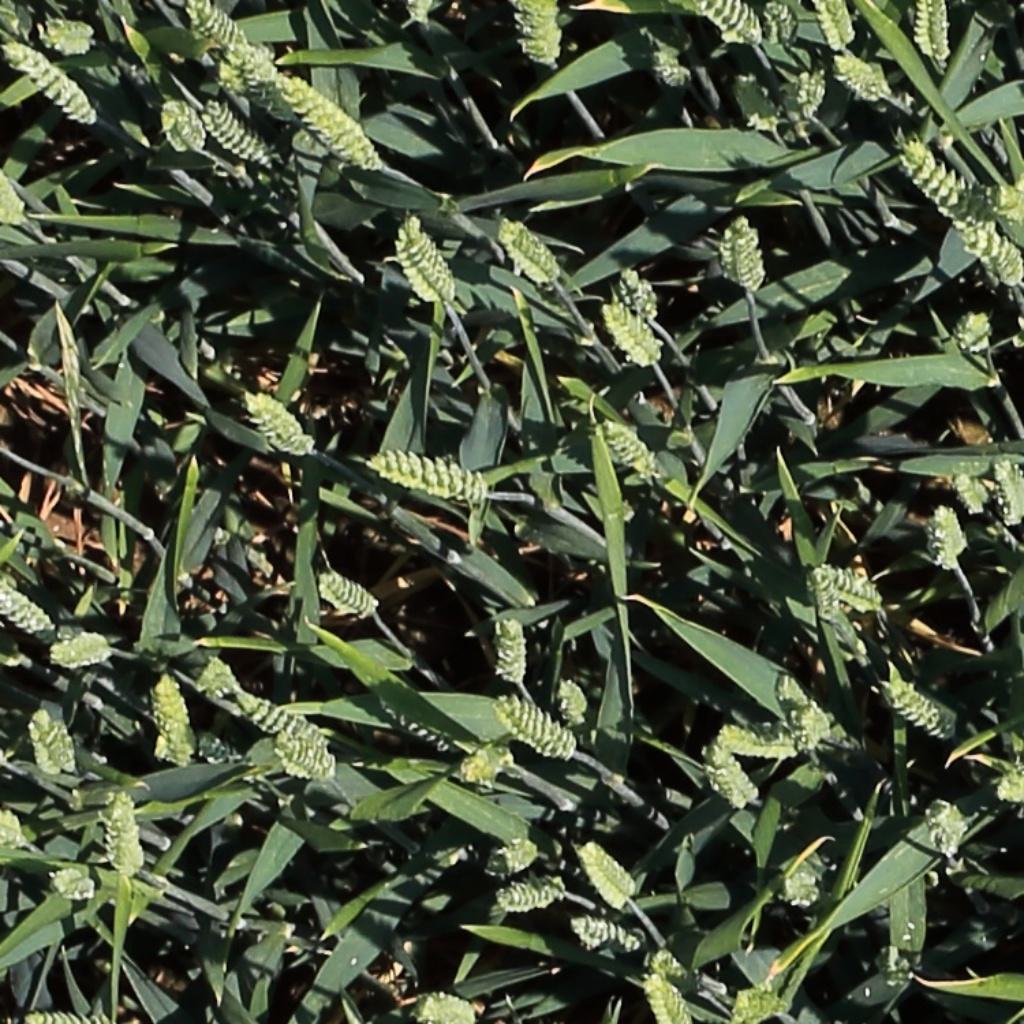
Country: Switzerland
Location: Usask
Wheat development stage: Filling